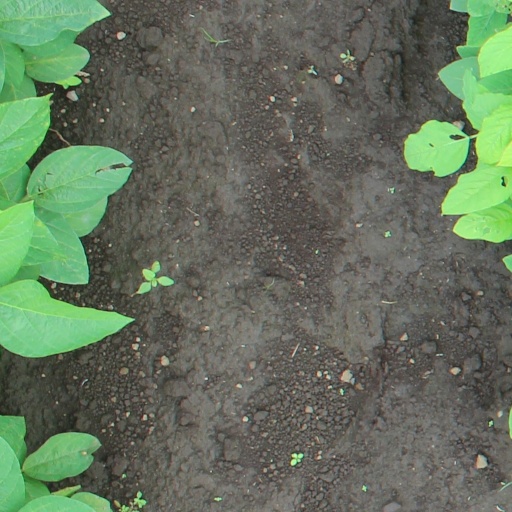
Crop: soybean